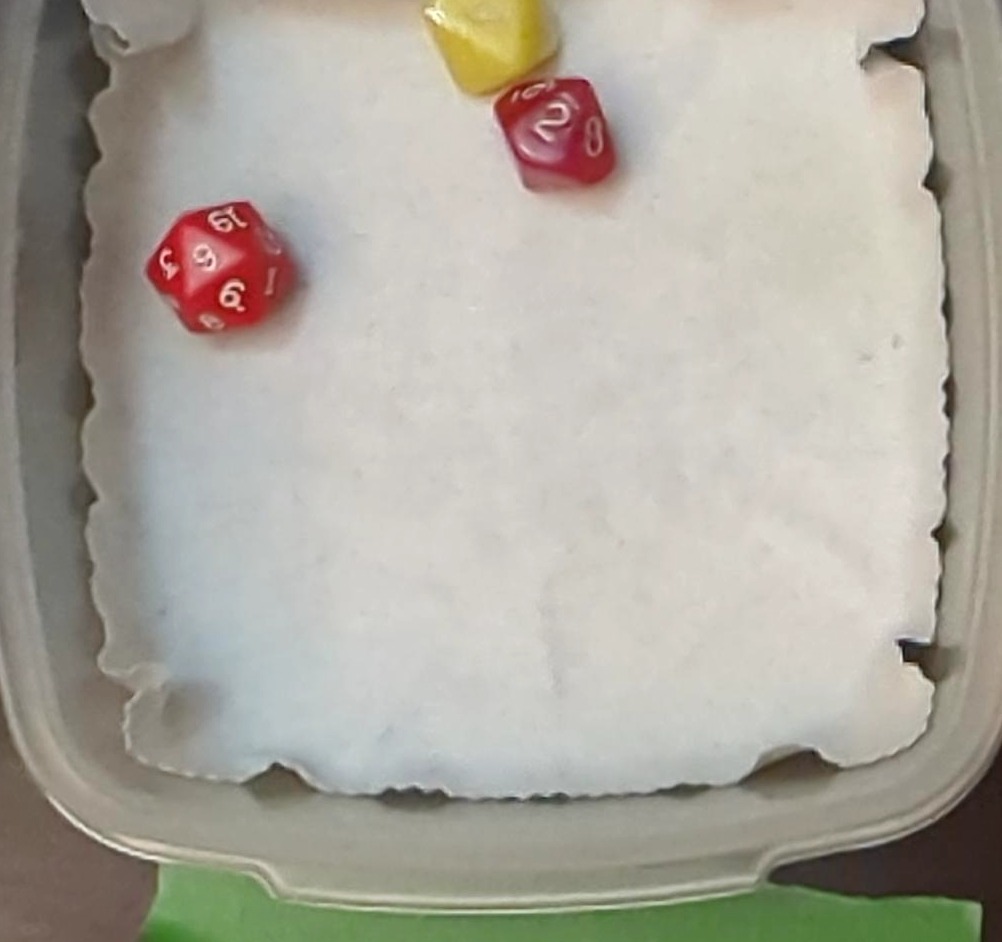
Dice in frame:
type: d20
value: 1
type: d10
value: 1
type: d8
value: 1
Label source: human
Face values trusted: no